2008 Big 12 Conference football season

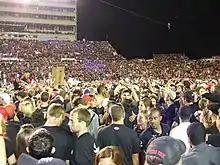
Students and fans rush the field after the #5 Red Raiders upset the #1 Longhorns

Texas Tech won the coin toss and elected to receive the ball. The Longhorns forced a stop and the ensuing punt rolled inside the Texas 2-yard line. Offensive coordinator Greg Davis opted to line up in the I formation, an unusual formation for a team having trouble establishing a strong running game. The Texas running back was stopped in the end-zone for a two-point safety. Tech led the Horns for most of the game, by as much as nineteen points. Texas rallied to take a one-point lead with less than 1½ minutes remaining in the game. On the Red Raiders drive, a Texas defensive back missed an interception that would have sealed a Texas victory, letting the ball slide through his hands. In the final minute, down 33–32 with one timeout remaining, Texas Tech QB Graham Harrell engineered a drive down the field by throwing for first downs which repeatedly stopped the clock in order to move the chains, and almost threw an interception that fell through the hands of Texas defensive back Blake Gideon that almost certainly would have ended the comeback attempt. Harrell's final play was a pass to wide receiver Michael Crabtree who caught the ball near the sideline and somehow broke away from two Longhorn defenders to scamper in for the winning score with one second left to play. The extra point gave the Red Raiders a 39–33 lead with one second remaining. The Tech fans had rushed the field after the touchdown, and again after the extra point. Tech was penalized accordingly and had to kick off from the 7½-yard line. Texas took the squib kick and lateraled twice in an attempt to score on the kickoff, but Tech caught one of the laterals to end the game. Subsequent to the loss, Texas fell from #1 to #4 in the BCS Poll, and Texas Tech rose to #2, behind Alabama.